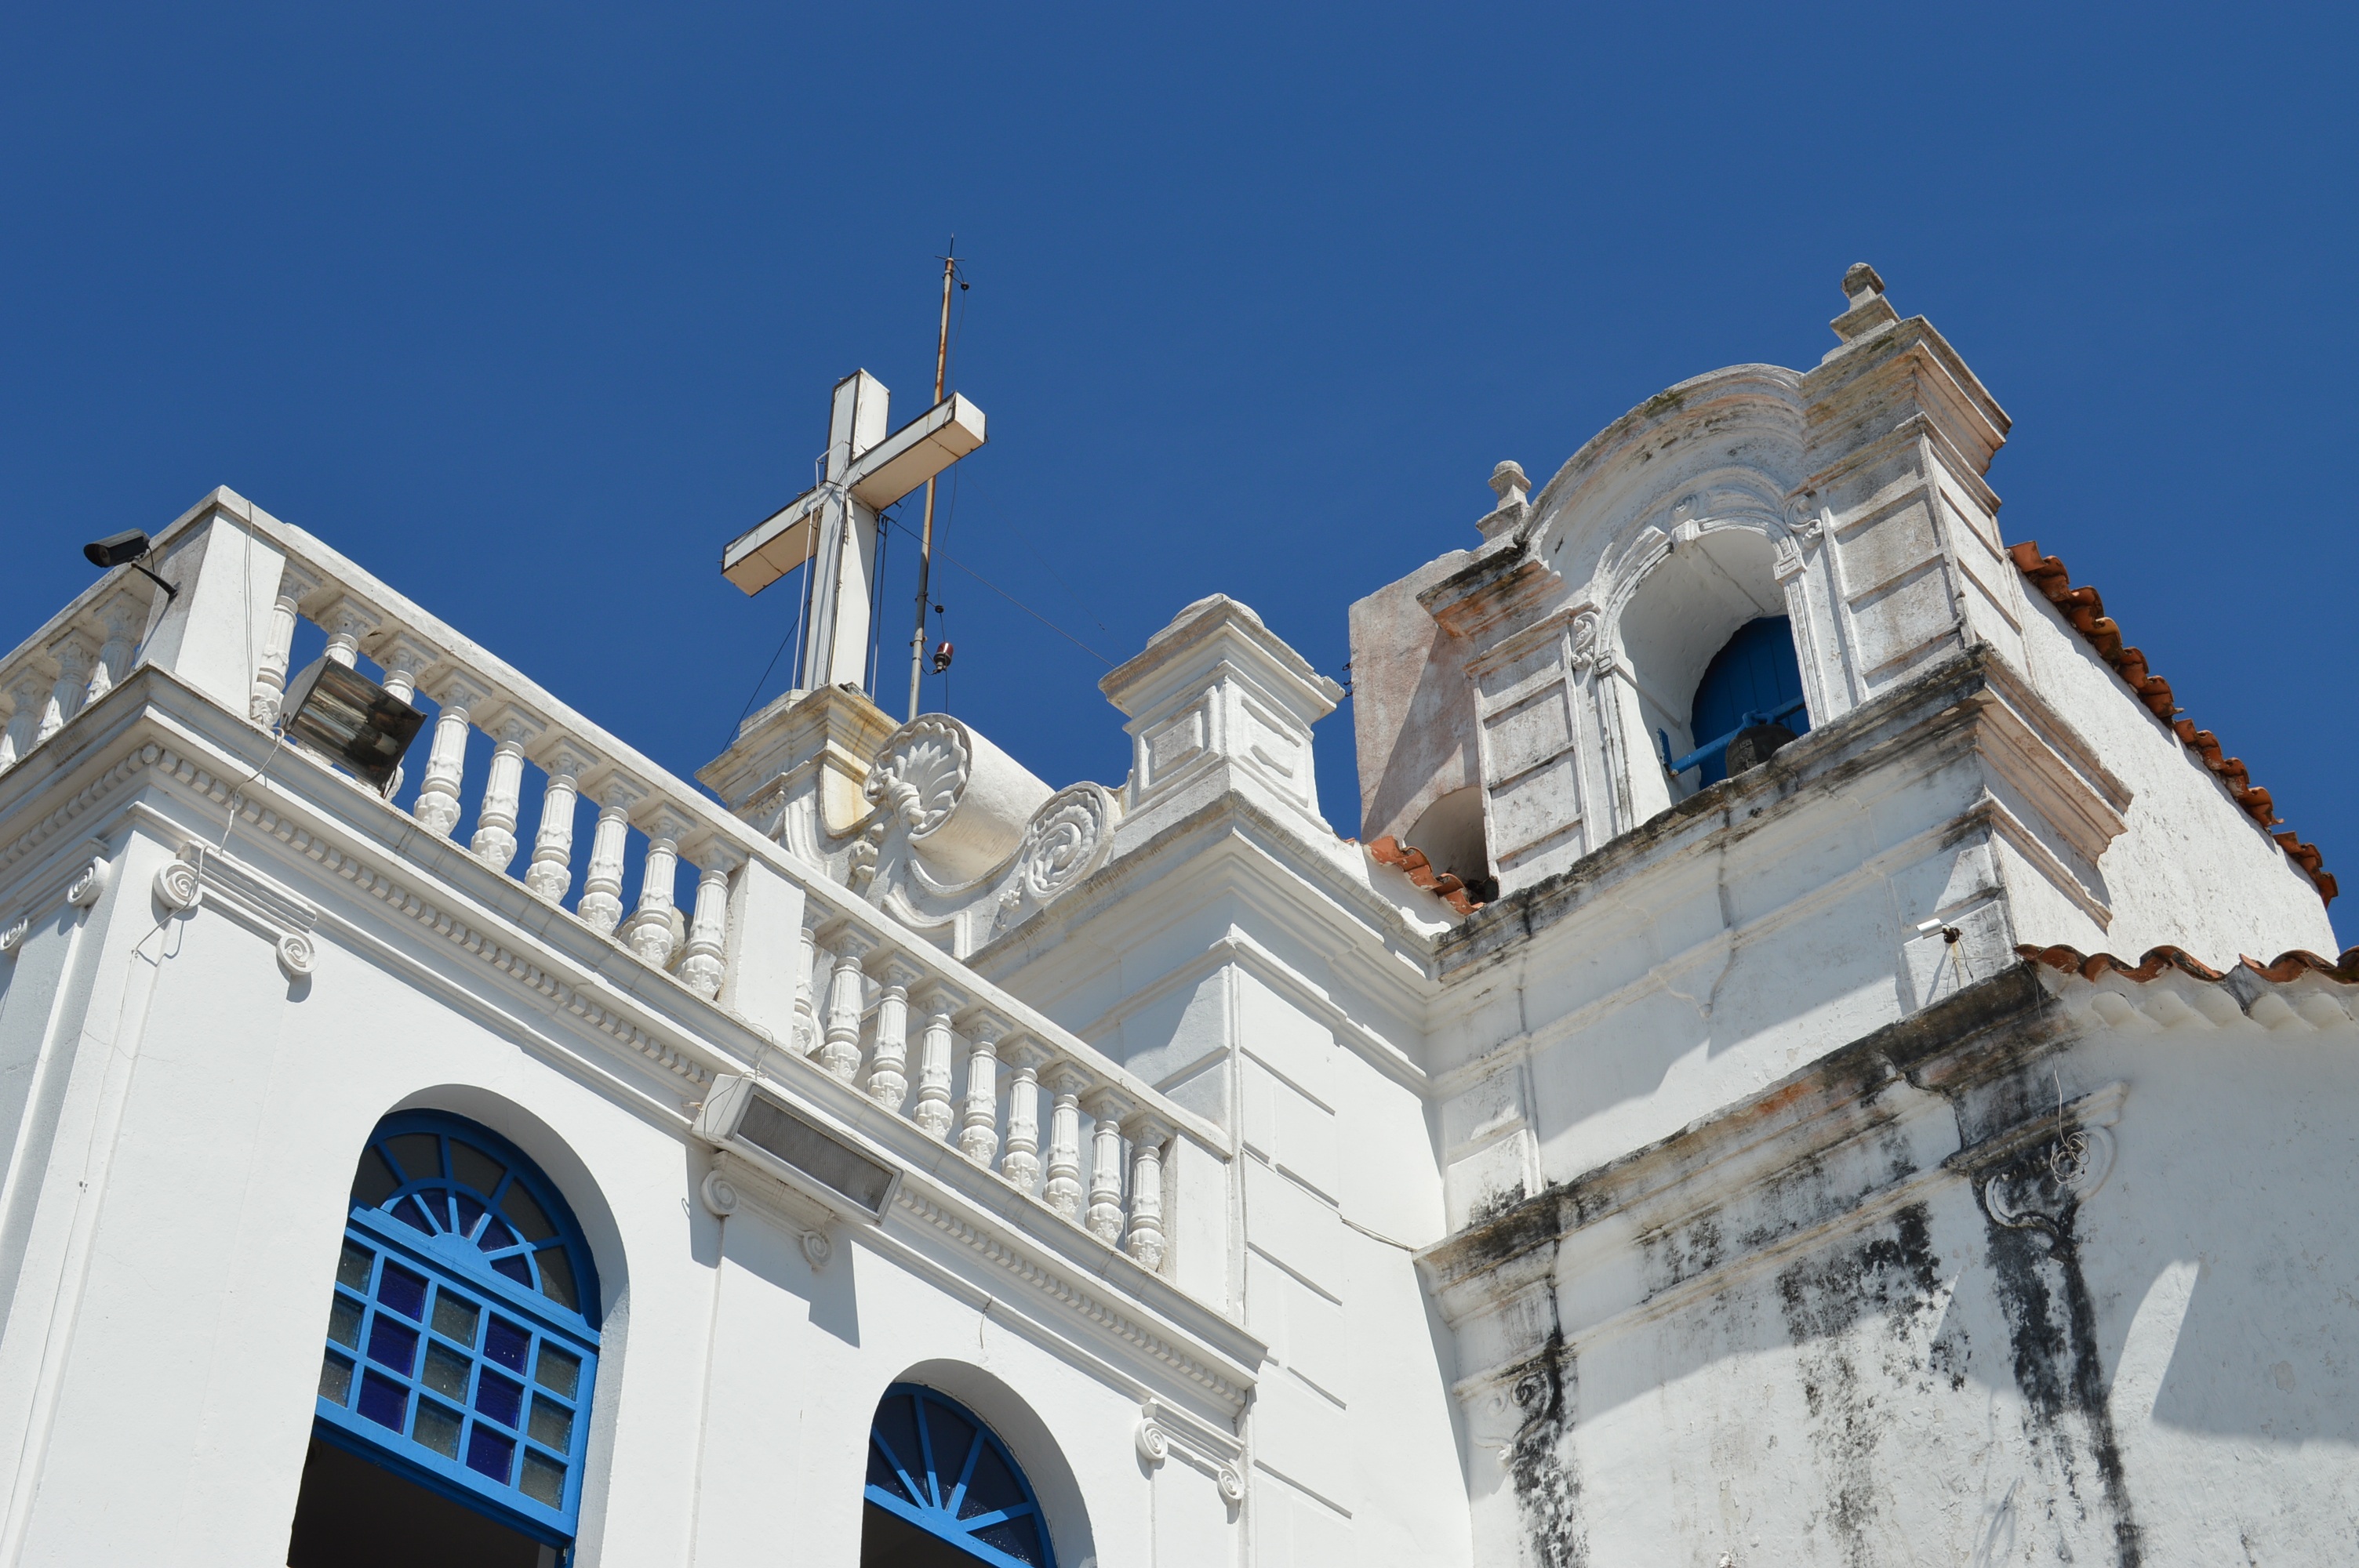
architecture, house, town, building, landmark, facade, church, place of worship, colonial, convento da penha